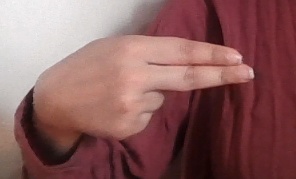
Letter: ain